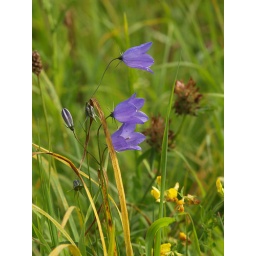
All flowers had faded.... No not all. The blue bellflower is blooming, late in the year.